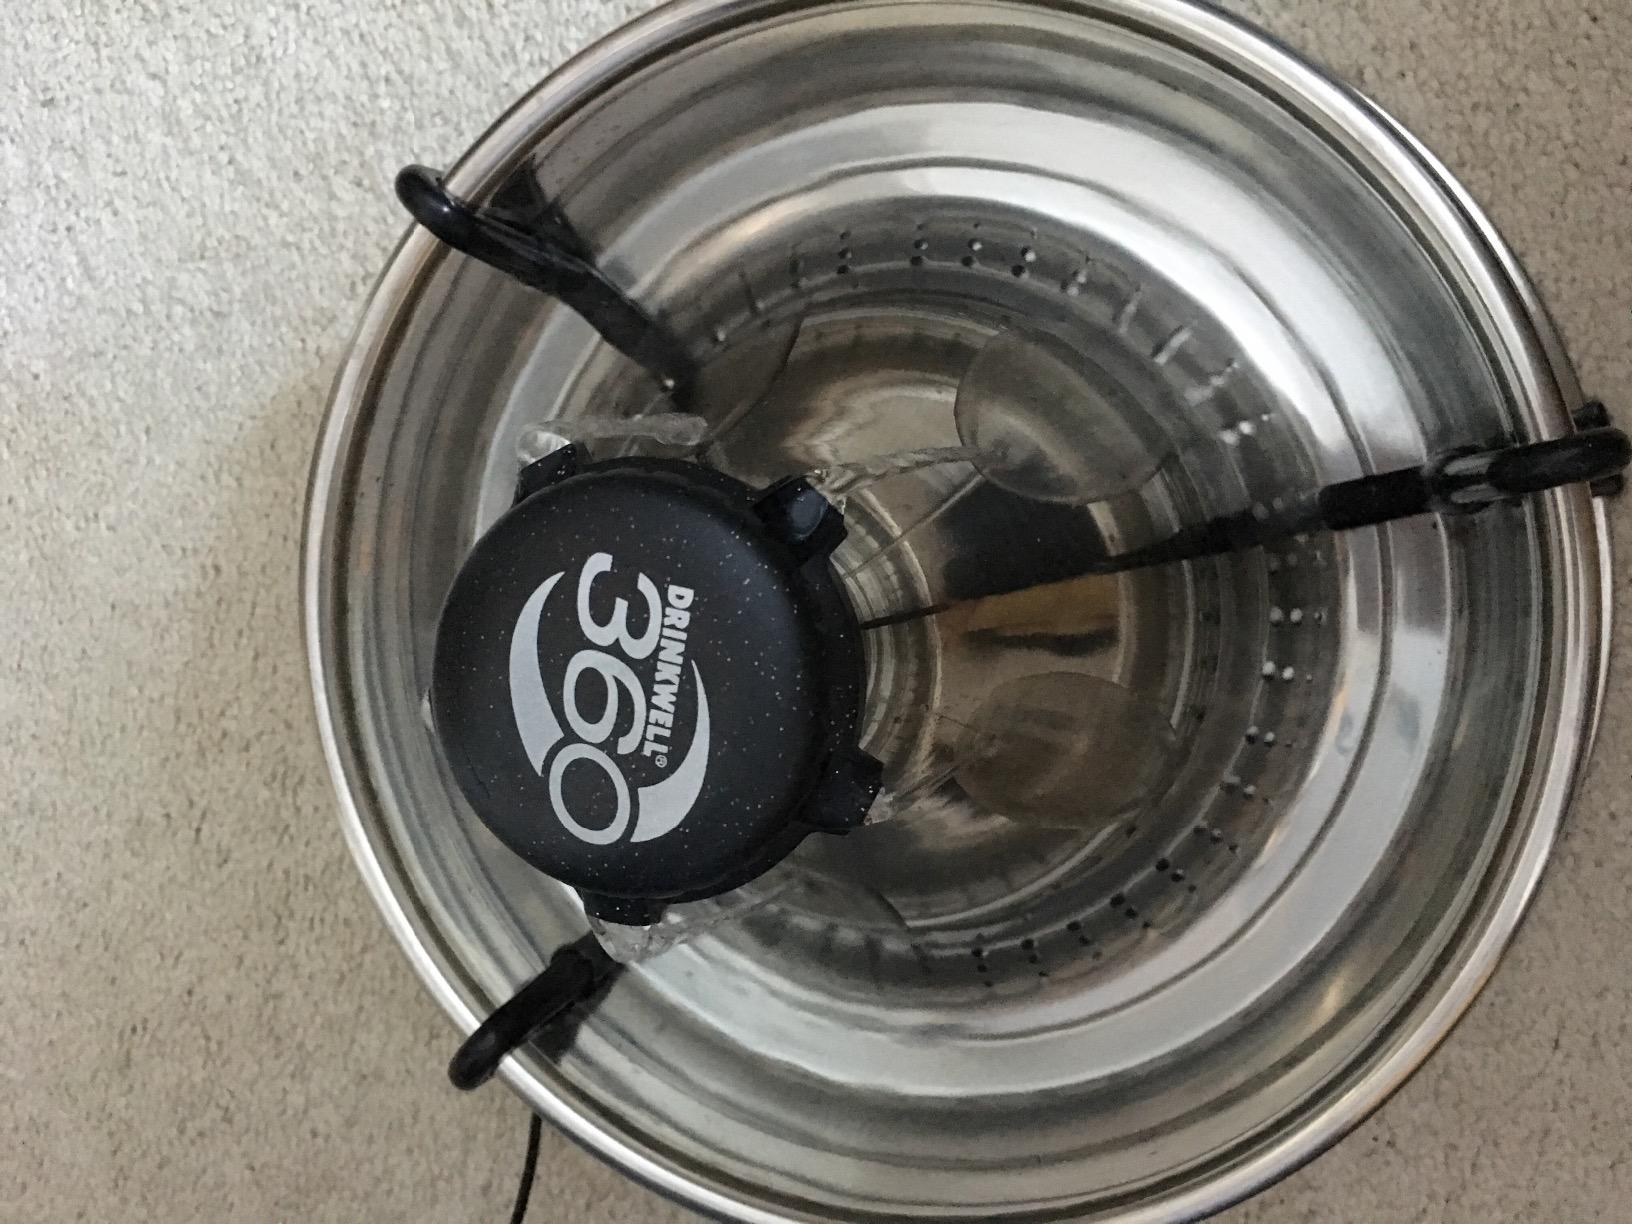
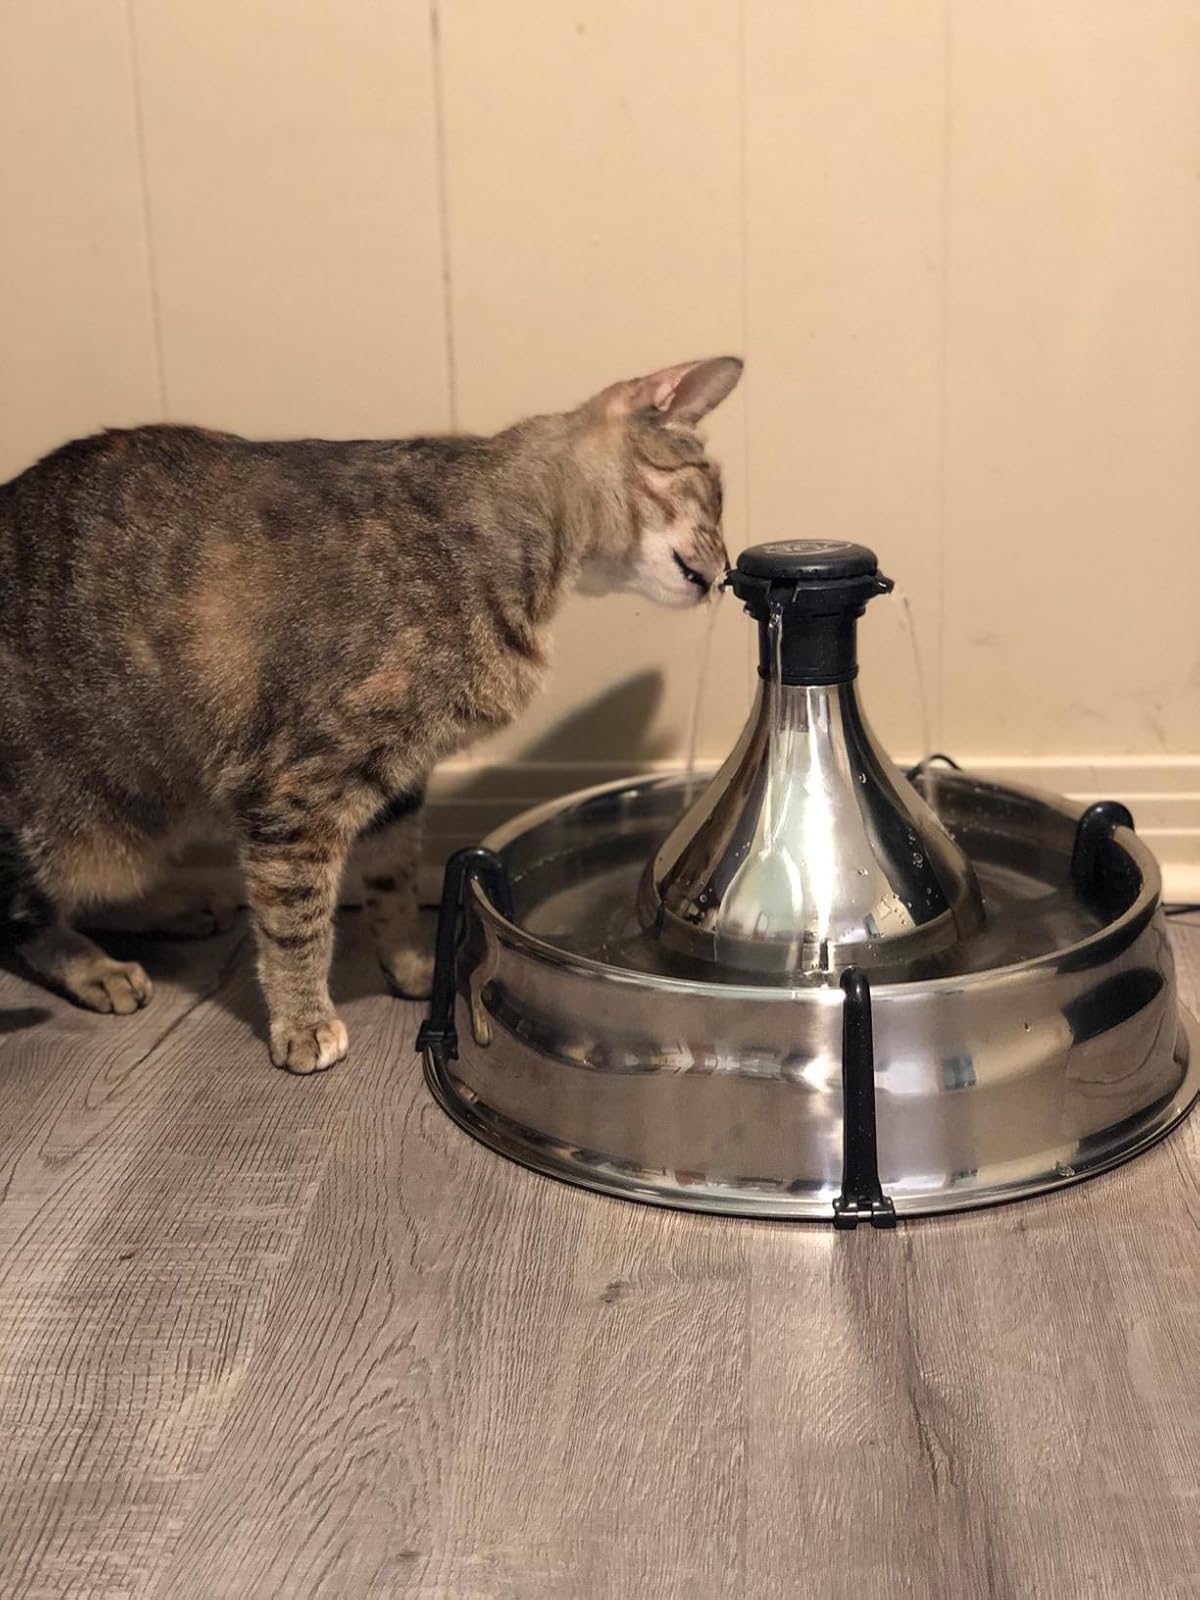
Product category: items_bowl
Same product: yes